SEAL Delivery Vehicle

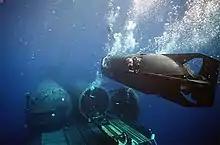
A Seal Delivery Vehicle maneuvers into a drydeck on the submarine

SDVs carry a pilot, co-pilot, and four person combat swimmer team and their equipment to and from maritime mission objectives on land or at sea. The pilot and co-pilot are often a part of the fighting team. The SDV is silver-zinc battery powered and equipped with propulsion, navigation, communication, and life-support equipment. The batteries directly power the electric motor that drives the single screw propeller. Because they are all electric, SDVs are extremely difficult to detect using passive sonar, and their small size makes them hard to detect using other means. The Mark 8 Mod 1 SDV can deliver four fully equipped SEALs to the mission area, be "parked" or loiter in the area, retrieve the SEALs, and then return to the launch site. The SEALs sit upright in the Mark 8, with the pilot and co-pilot/navigator facing forward and the other four facing aft. For air, the SEALs rely on their own air tanks or rebreathers, supplemented by compressed air tanks on the SDV. The crew and passenger compartment in the Mark 8 is small, cramped, and pitch black except for the dim lights of the instrument panel; SEALs describe riding in an SDV as like "being locked in a little black coffin deep under the water." A 2011 article reported that out of 2,600 SEALS roughly 230 are trained to operate the SDVs.